Pappa e ciccia

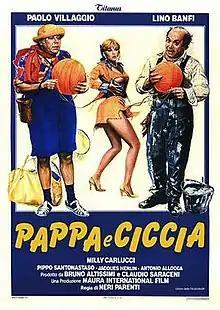
Italian theatrical release poster by Enzo Sciotti

Pappa e ciccia (also known as " Two of a Kind") is a 1983 Italian comedy film directed by Neri Parenti.